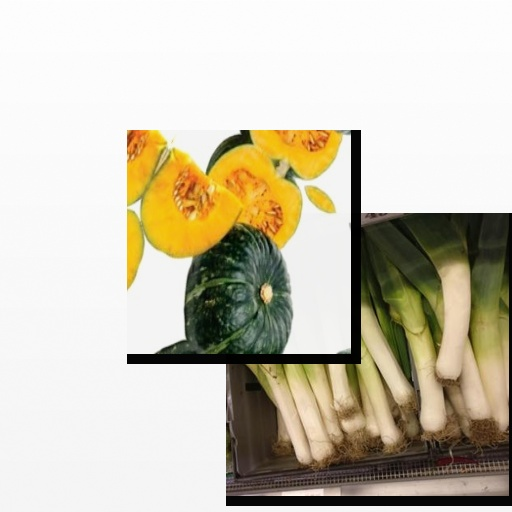
Food items: leek, pumpkin